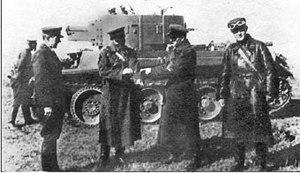
Le char rapide BT-7 Mle 1937 est un char soviétique de la Seconde Guerre mondiale. Il est issu de la série des chars BT.
Les chars BT sont une série de chars rapides soviétiques conçus au début des années trente. Ils ont joué un rôle majeur dans le développement de la force blindée soviétique, et ont constitué les premiers modèles de chars disponibles en grand nombre qui permirent de développer des doctrines mécanisées. Même si ces doctrines furent déconsidérées et oubliées juste avant le début de l'invasion allemande, elles ouvrirent la voie à celles, ultérieures, qui utilisèrent le descendant des BT, le T-34.